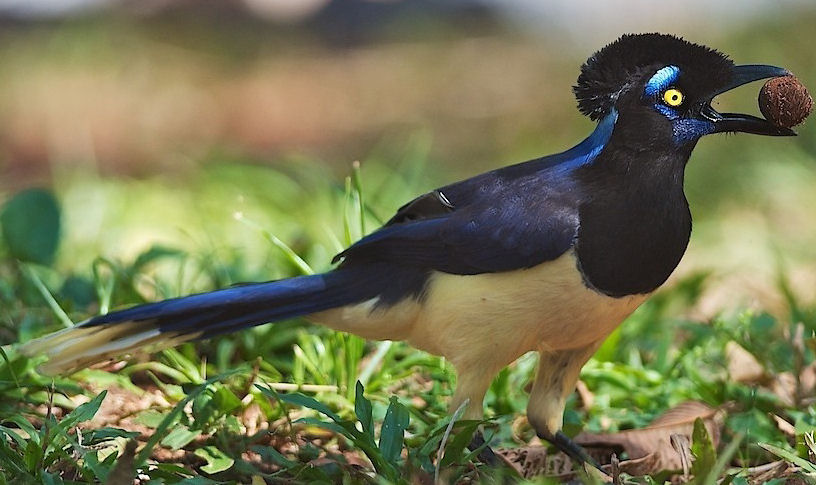
Species: PLUSH CRESTED JAY
Scientific name: CYANOCORAX CHRYSOPS
ImageNet parent category: jay